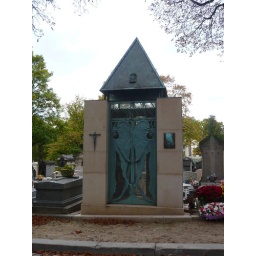
Tomb with green pyramid shaped roof and two angels standing side by side on the door.